Sonia Olschanezky

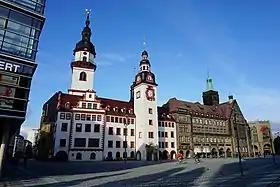
Old and new city hall in Chemnitz

Olschanezky was born in Chemnitz, Germany. Her father, Eli Olschanezky, was born in Odessa and came to Germany to study chemical engineering. He met Olschanezky's mother, Helene, at a dance given by the Jewish community in Leipzig. They were engaged on 1 August 1914, the day Germany declared war on Russia. Russian citizens in Germany were then subject to internment. Helene's father, a portrait painter from Minsk used his society contacts to arrange for Eli's release from internment after six months on condition that he report every week to the police station in Chemnitz. As an enemy alien, he was unable to work as a chemical engineer and took a job as a sales representative for a manufacturer of ladies' stockings.